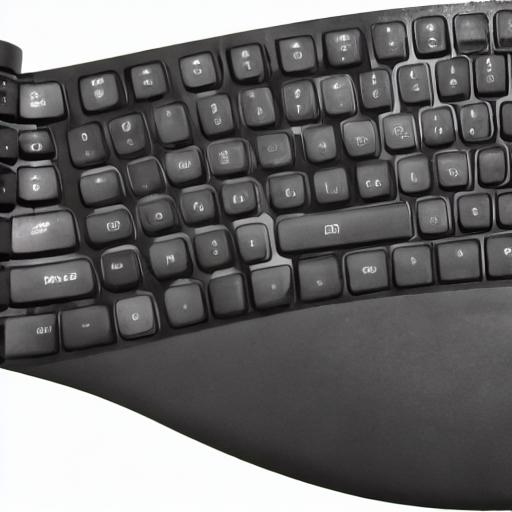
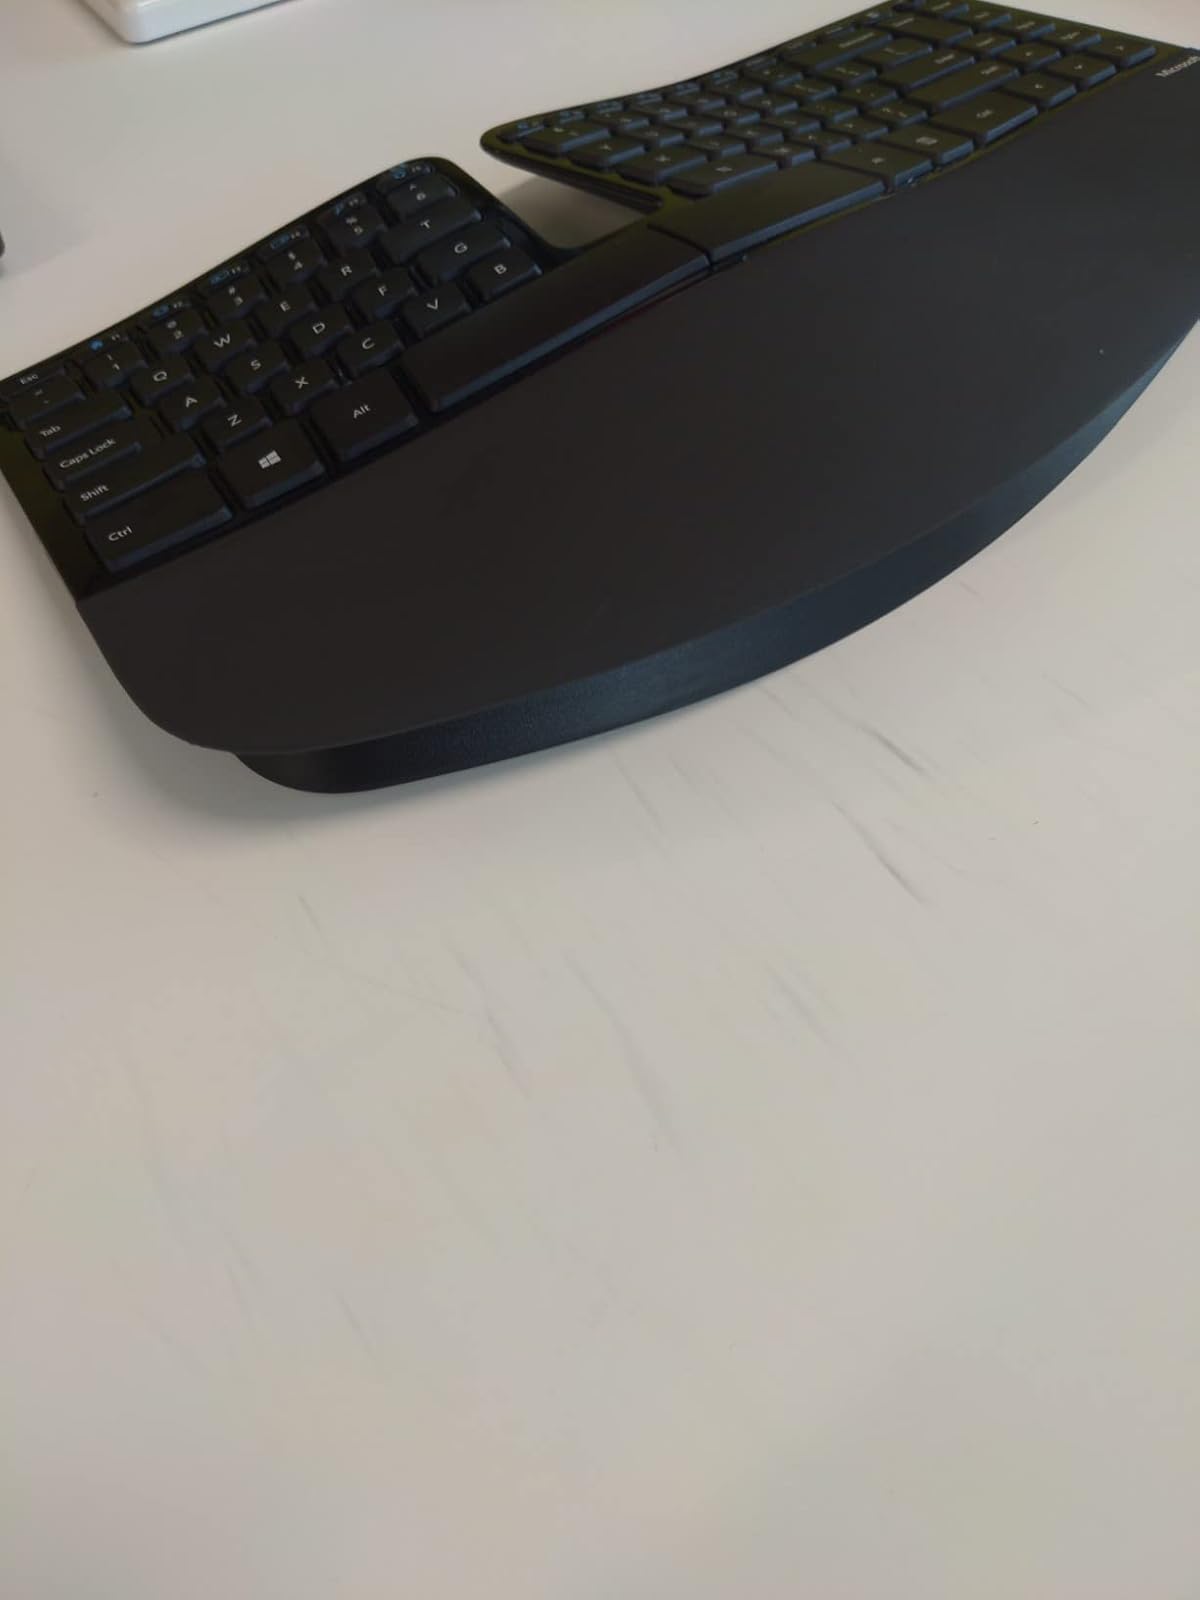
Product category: keyboard
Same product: no